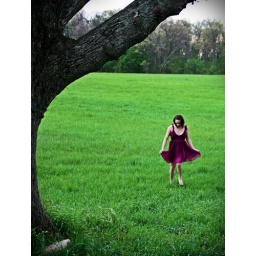
Purple haze in a green field